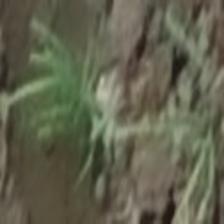
Label: clustered